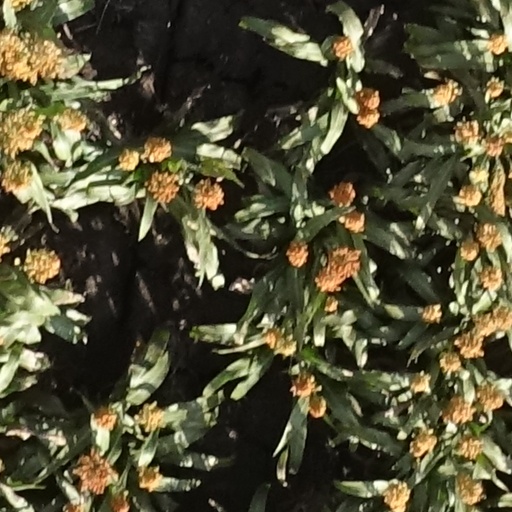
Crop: sorghum